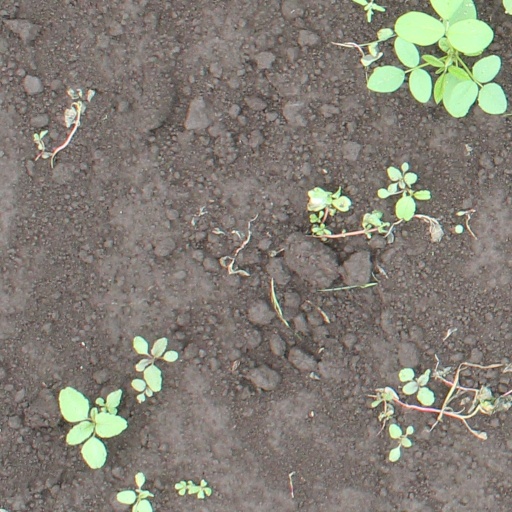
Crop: soybean